John C. Lincoln

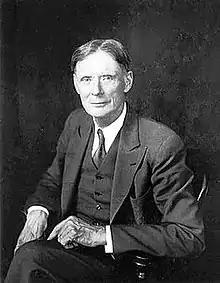
John Cromwell Lincoln

John C. Lincoln (July 17, 1866 – May 24, 1959) was an American inventor, entrepreneur, philanthropist and in 1924, the vice-presidential candidate under the Commonwealth Land Party ticket. He held 55 patents on several electrical devices, founded the Lincoln Electric Co., invested in the construction of the Camelback Inn, presided over the Bagdad Mine and funded two hospitals in Phoenix, one which bears his name.